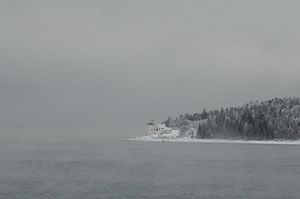
Bastøy
Bastøy fyrlygte